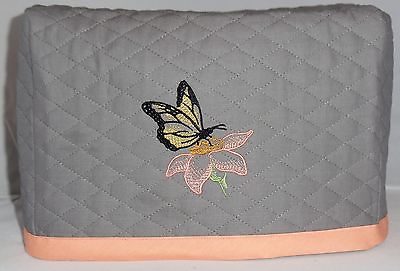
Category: toaster